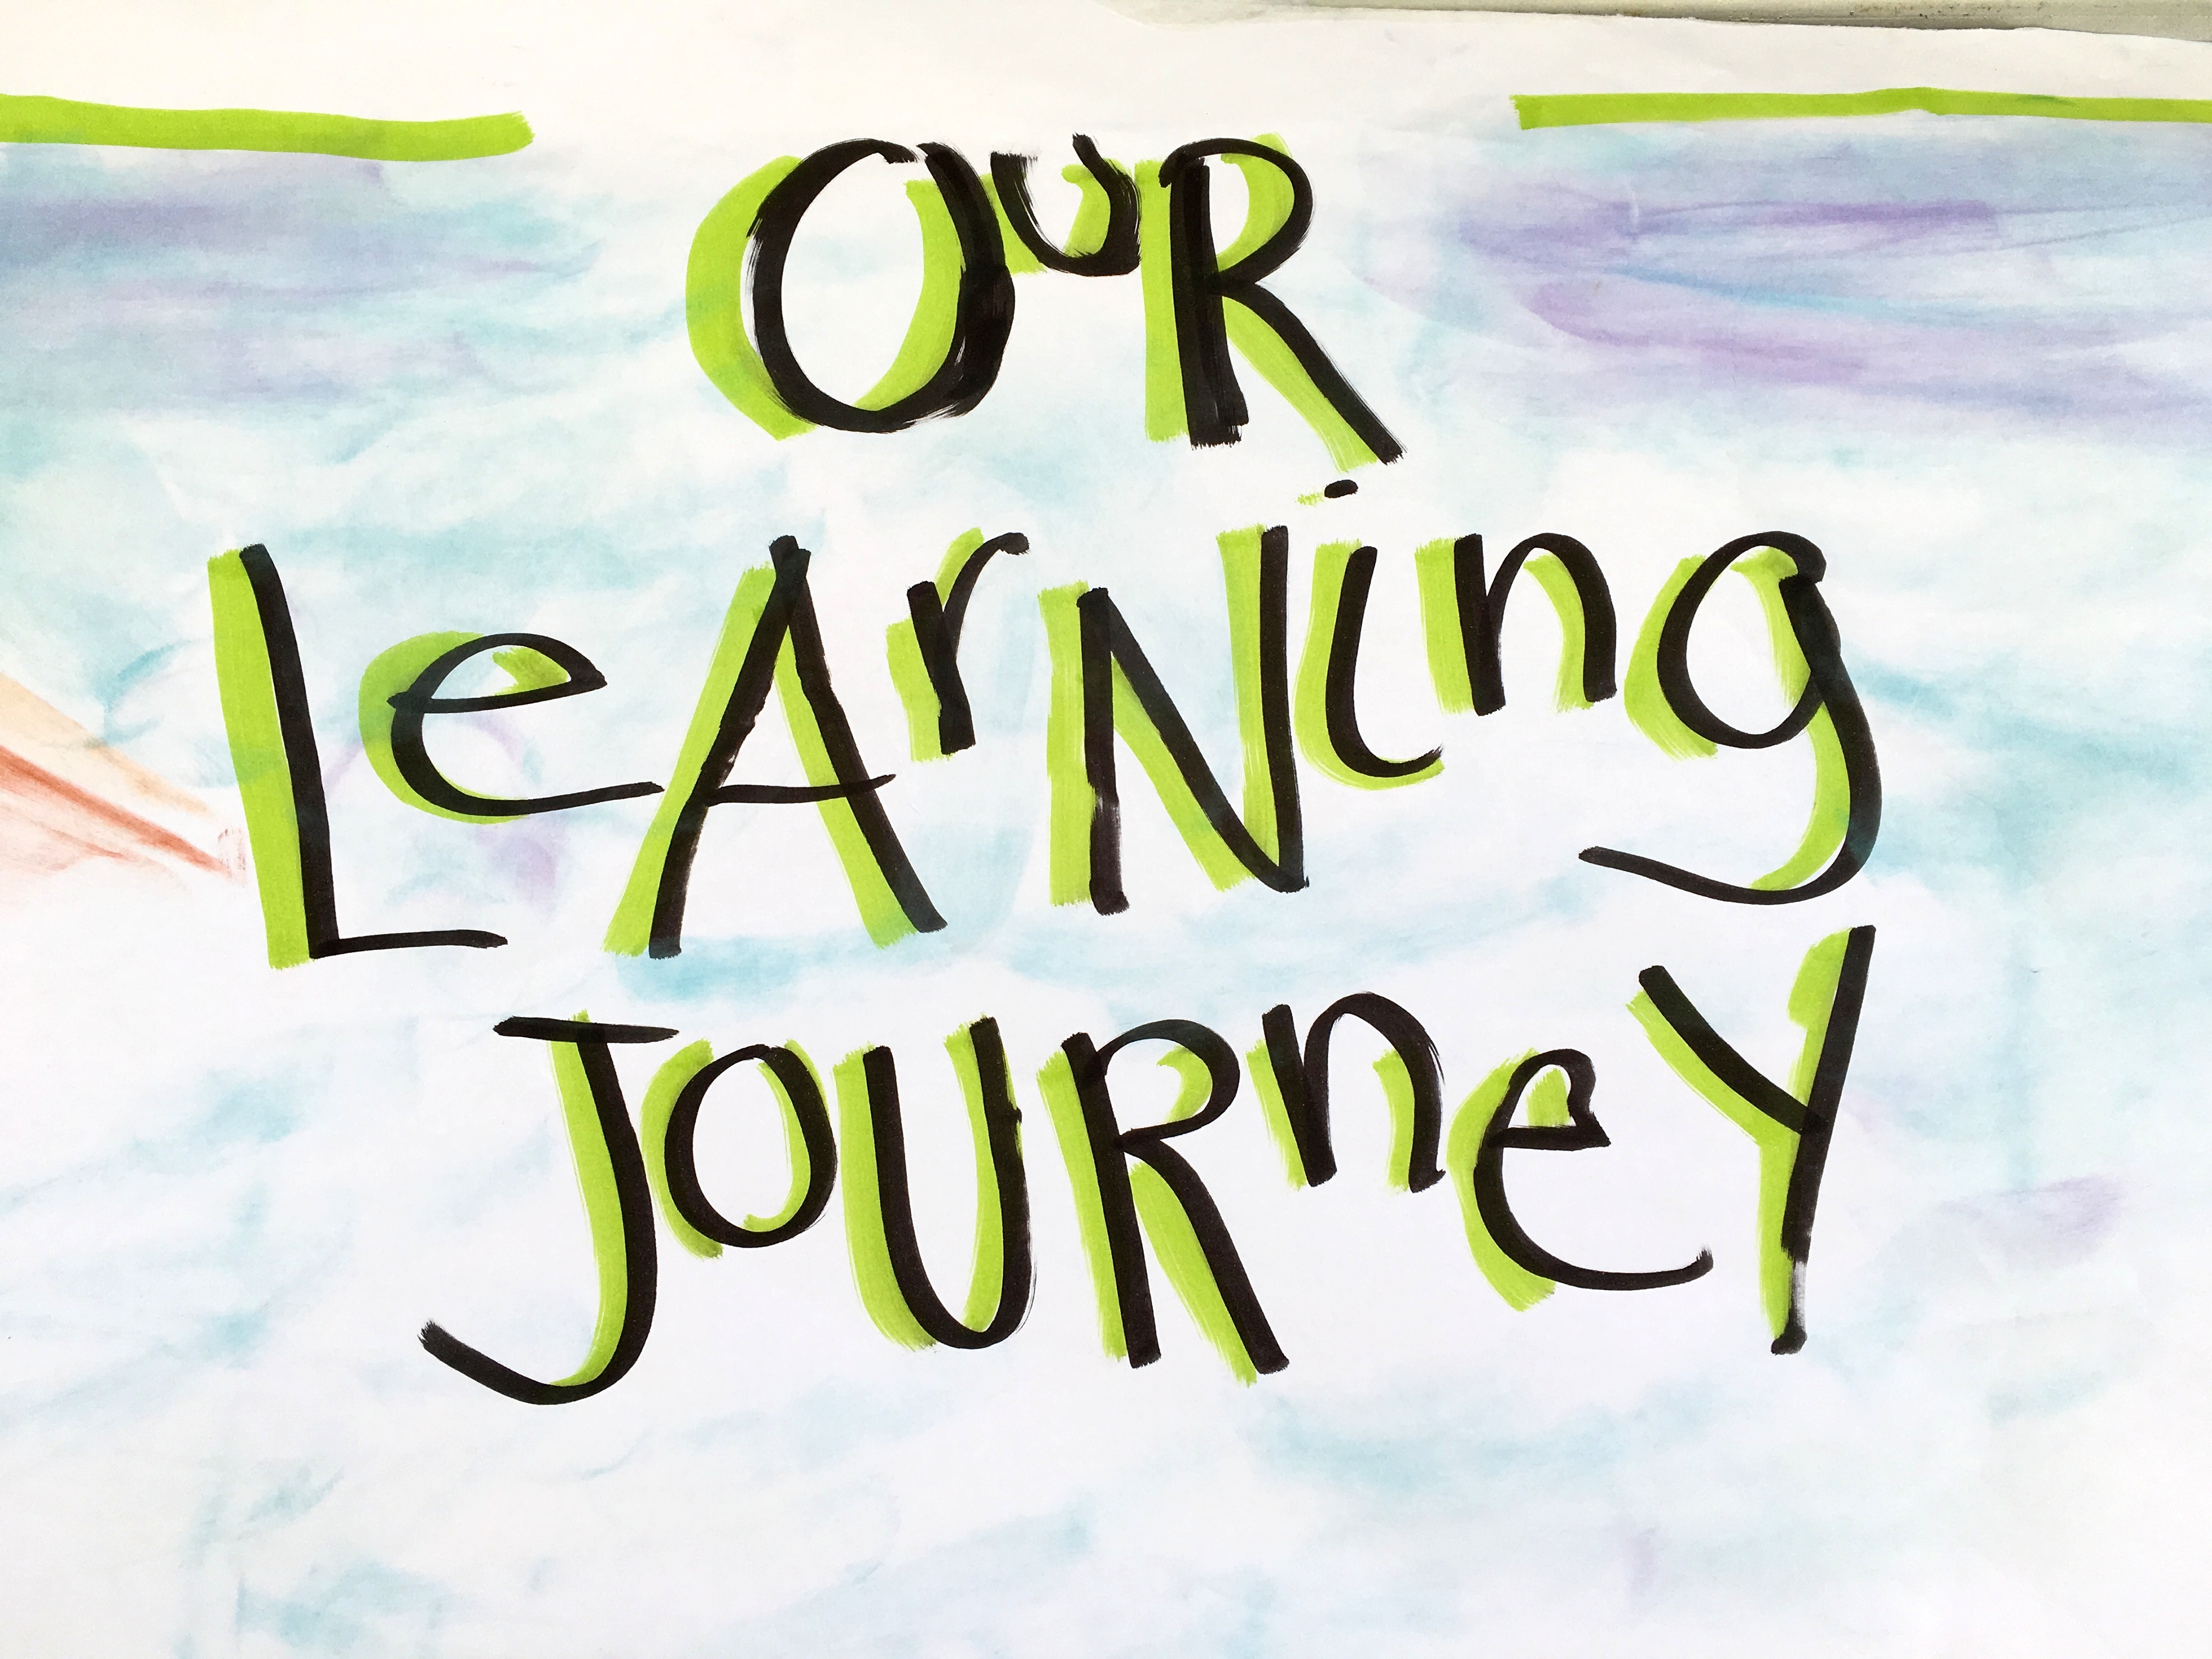
writing, line, biology, brand, font, text, calligraphy